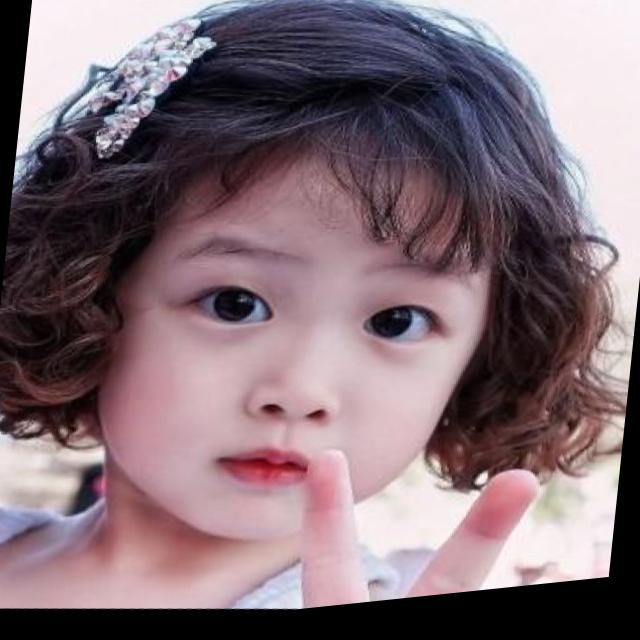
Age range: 0-12